1996 Spanish government formation

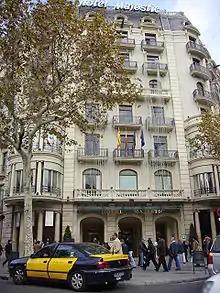
The Majestic Hotel in the Passeig de Gràcia, Barcelona, where the final agreement between the PP and CiU was sealed (pictured in 1997).

A seven-hour meeting between the PP and CiU delegations on 24 April managed to solve the conflicting points and advance the negotiations, but the tight schedule meant that an investiture by 29–30 April was unfeasible. By the next day, an overall understanding was said to have been reached, with both parties starting to put the final political agreement into writing. The final document included all key demands of CiU, namely: transfer of 30% of the personal income tax base with regards to financing, participation of the automous communities in a territorial tax agency shared with the State to manage personal income tax and wealth tax, transfer of traffic powers to the Government of Catalonia and of port management powers to the autonomous communities and abolition of compulsory military service, as well a political agreement for the PP to support the language normalization policy affecting the Catalan.